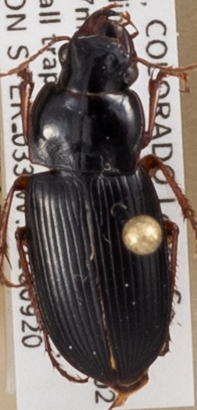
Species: Harpalus paratus
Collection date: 2018-09-20
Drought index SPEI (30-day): -0.9
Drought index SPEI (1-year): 0.86
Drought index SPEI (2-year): -0.128